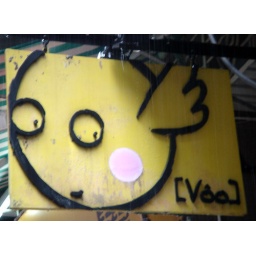
street sign down a little alley way in Macau